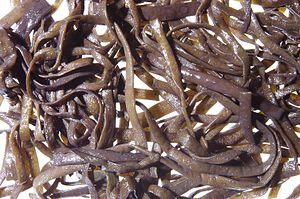
Les algues brunes, aussi nommées Phaeophyceae ou Phéophycées sont une classe d'algues de l'embranchement des Ochrophyta. Ce sont des algues qui utilisent comme pigment collecteur de lumière de la chlorophylle c combinée à un pigment brun, la fucoxanthine. Leur taille varie de l'échelle microscopique à plusieurs dizaines de mètres.
Une algue alimentaire est une algue comestible qui a une vocation alimentaire directe et indirecte. Les algues comestibles sont traditionnellement consommées comme fruits de mer en Asie du Sud-Est où elles sont cultivées depuis le Vᵉ siècle, l’industrie agroalimentaire a découvert leurs propriétés physico-chimiques depuis le milieu du XXᵉ siècle pour réaliser des additifs alimentaires à base d'alginate, d'agar-agar, de carraghénane ou d'hydrocolloïde principalement utilisés comme gélifiants-texturants, épaississants, émulsifiants ou stabilisants.